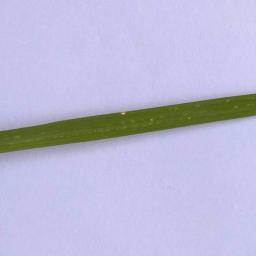
Label: Rice___Leaf_Blast